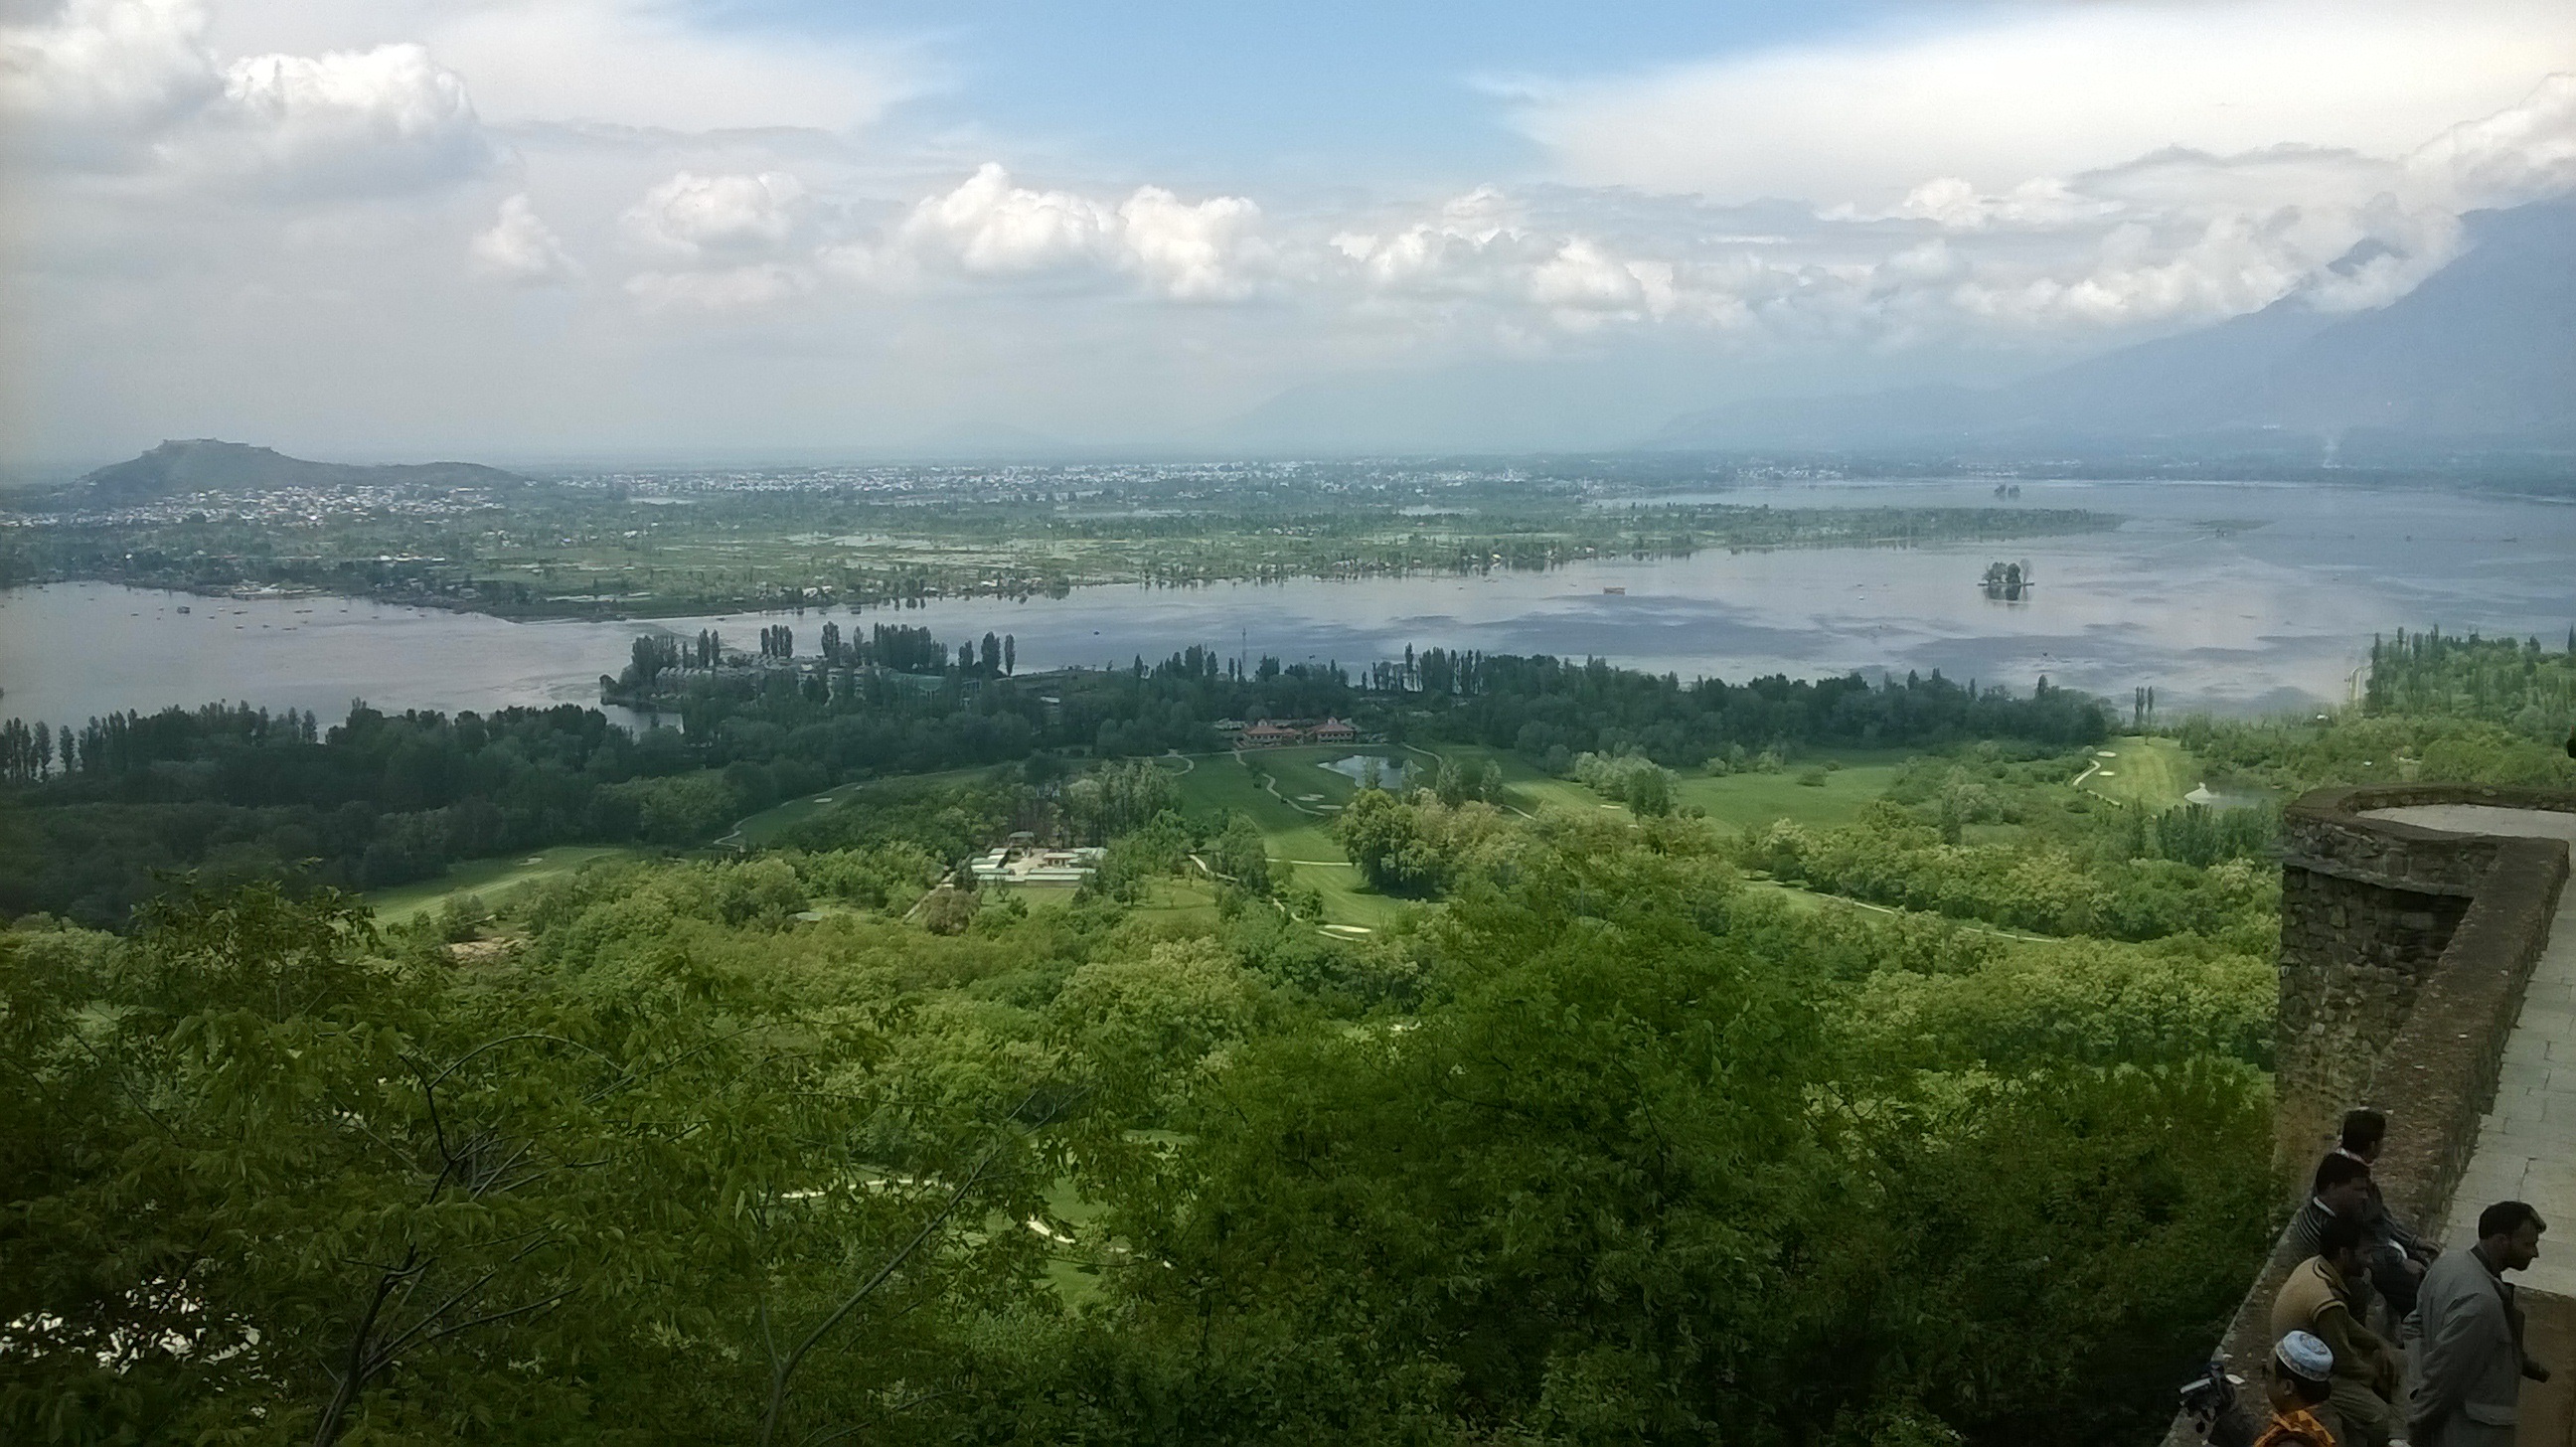
landscape, mountain, hill, river, mountain range, panorama, reservoir, terrain, plain, ecosystem, rural area, aerial photography, atmospheric phenomenon, atmosphere of earth